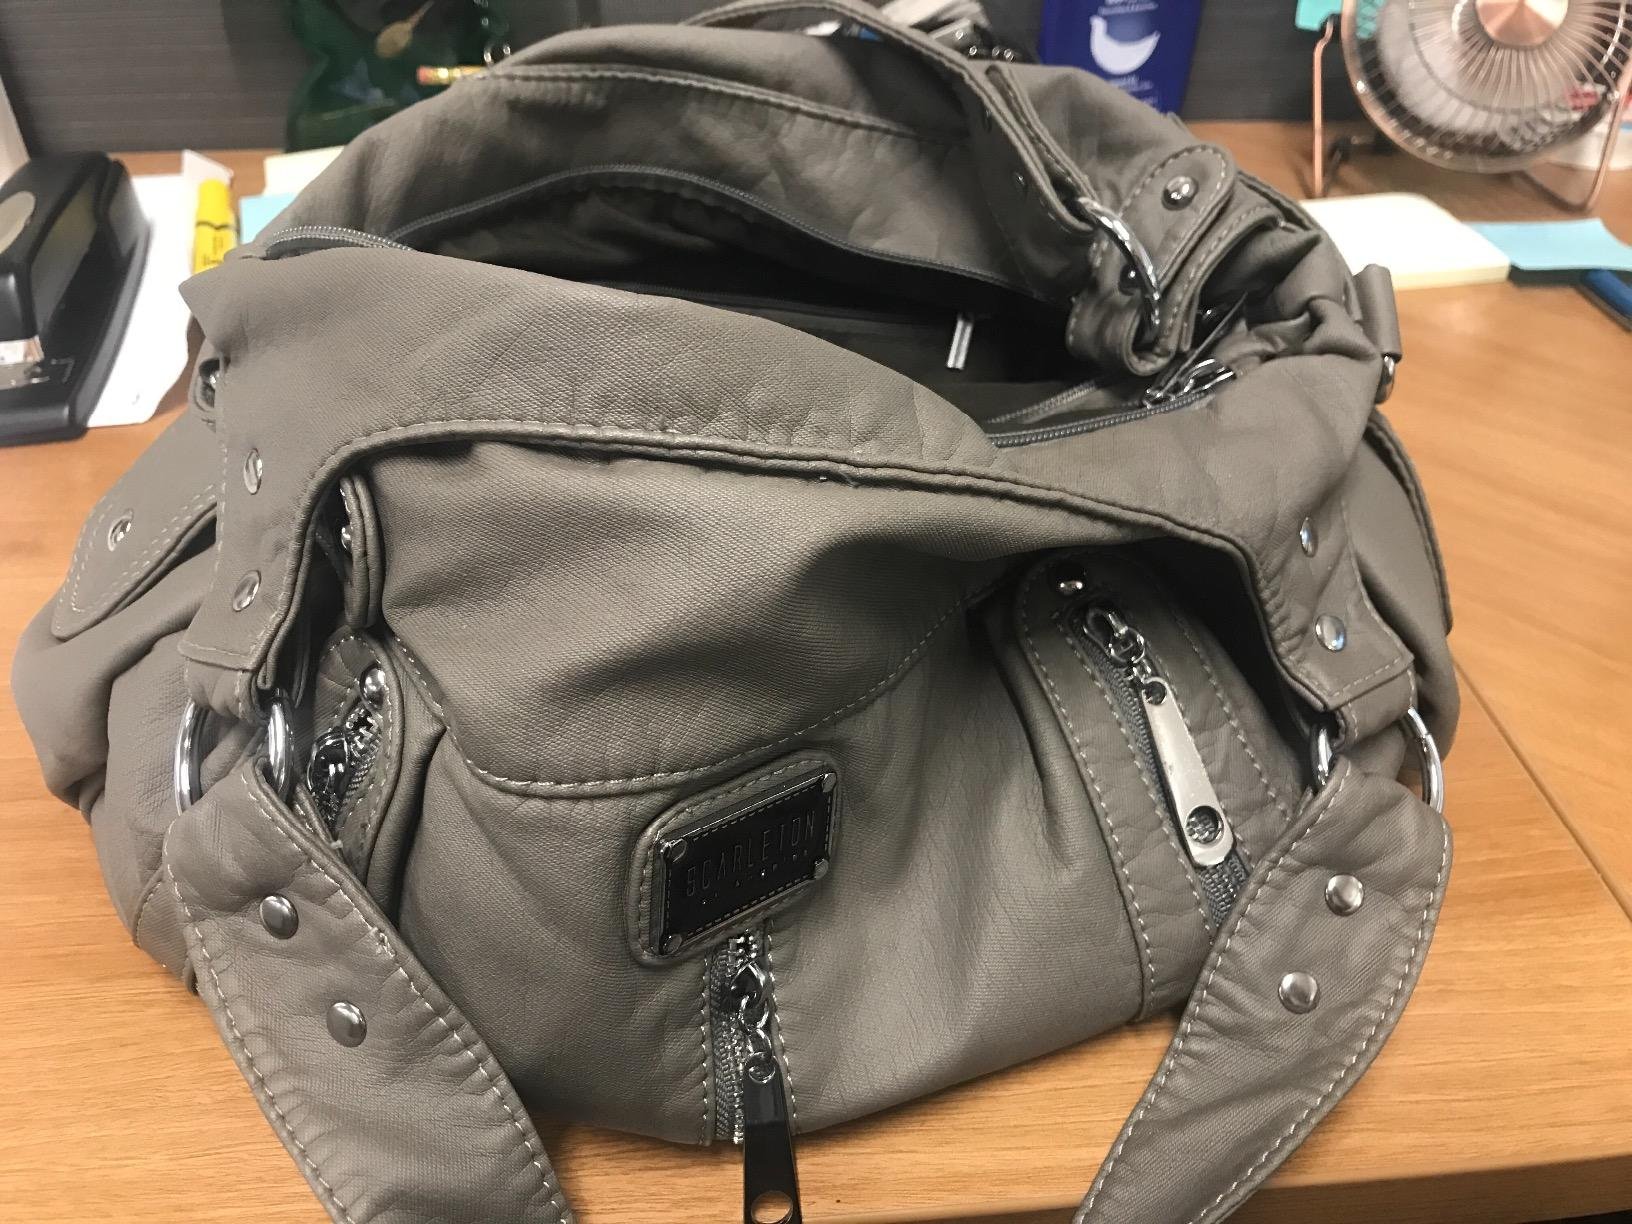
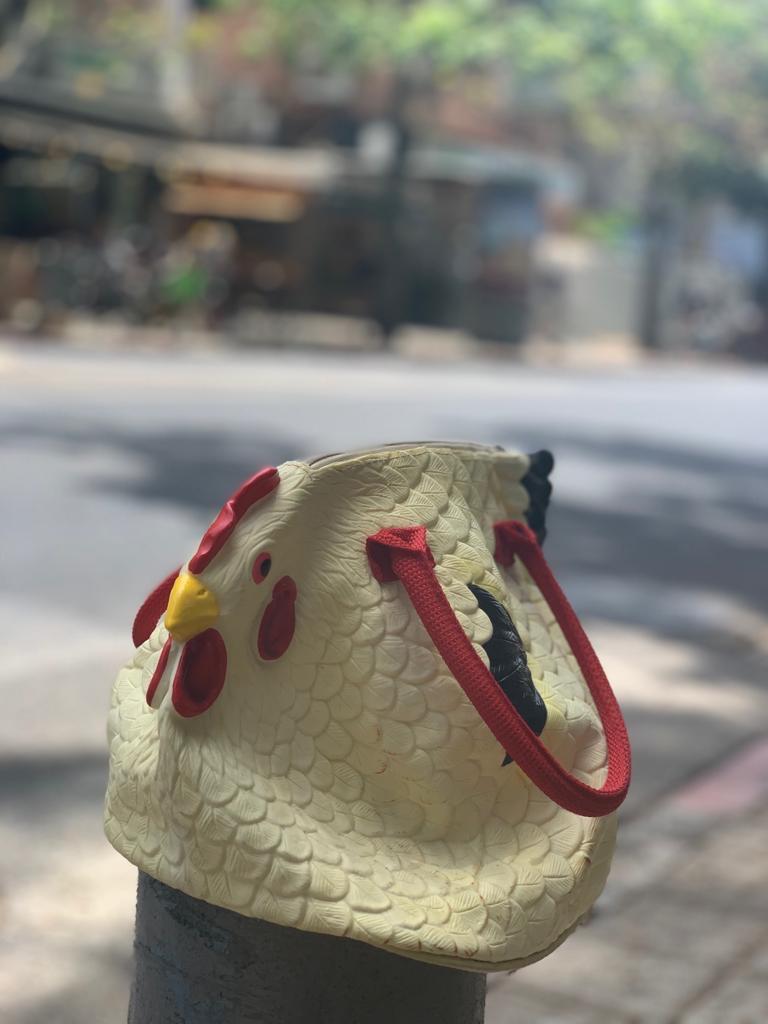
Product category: accessories_handbag
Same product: no